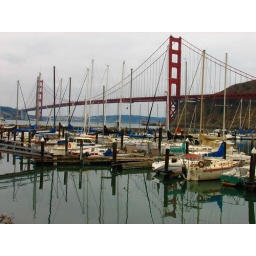
under the golden gate bridge at the fort baker marina - golden gate national recreation area, marin county, california